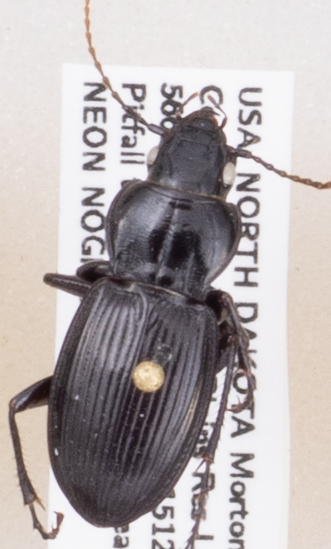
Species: Cyclotrachelus torvus
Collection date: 2019-08-20
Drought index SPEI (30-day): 0.362
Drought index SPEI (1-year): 1.13
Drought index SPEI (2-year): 0.944